BMW 5 Series

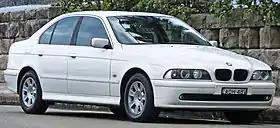
E39 front

The E34 is the third generation of the 5 Series, manufactured for model years 1988–1996. It was launched in the sedan body style, with the range expanded in 1990 to include the "Touring" wagon/estate body style.